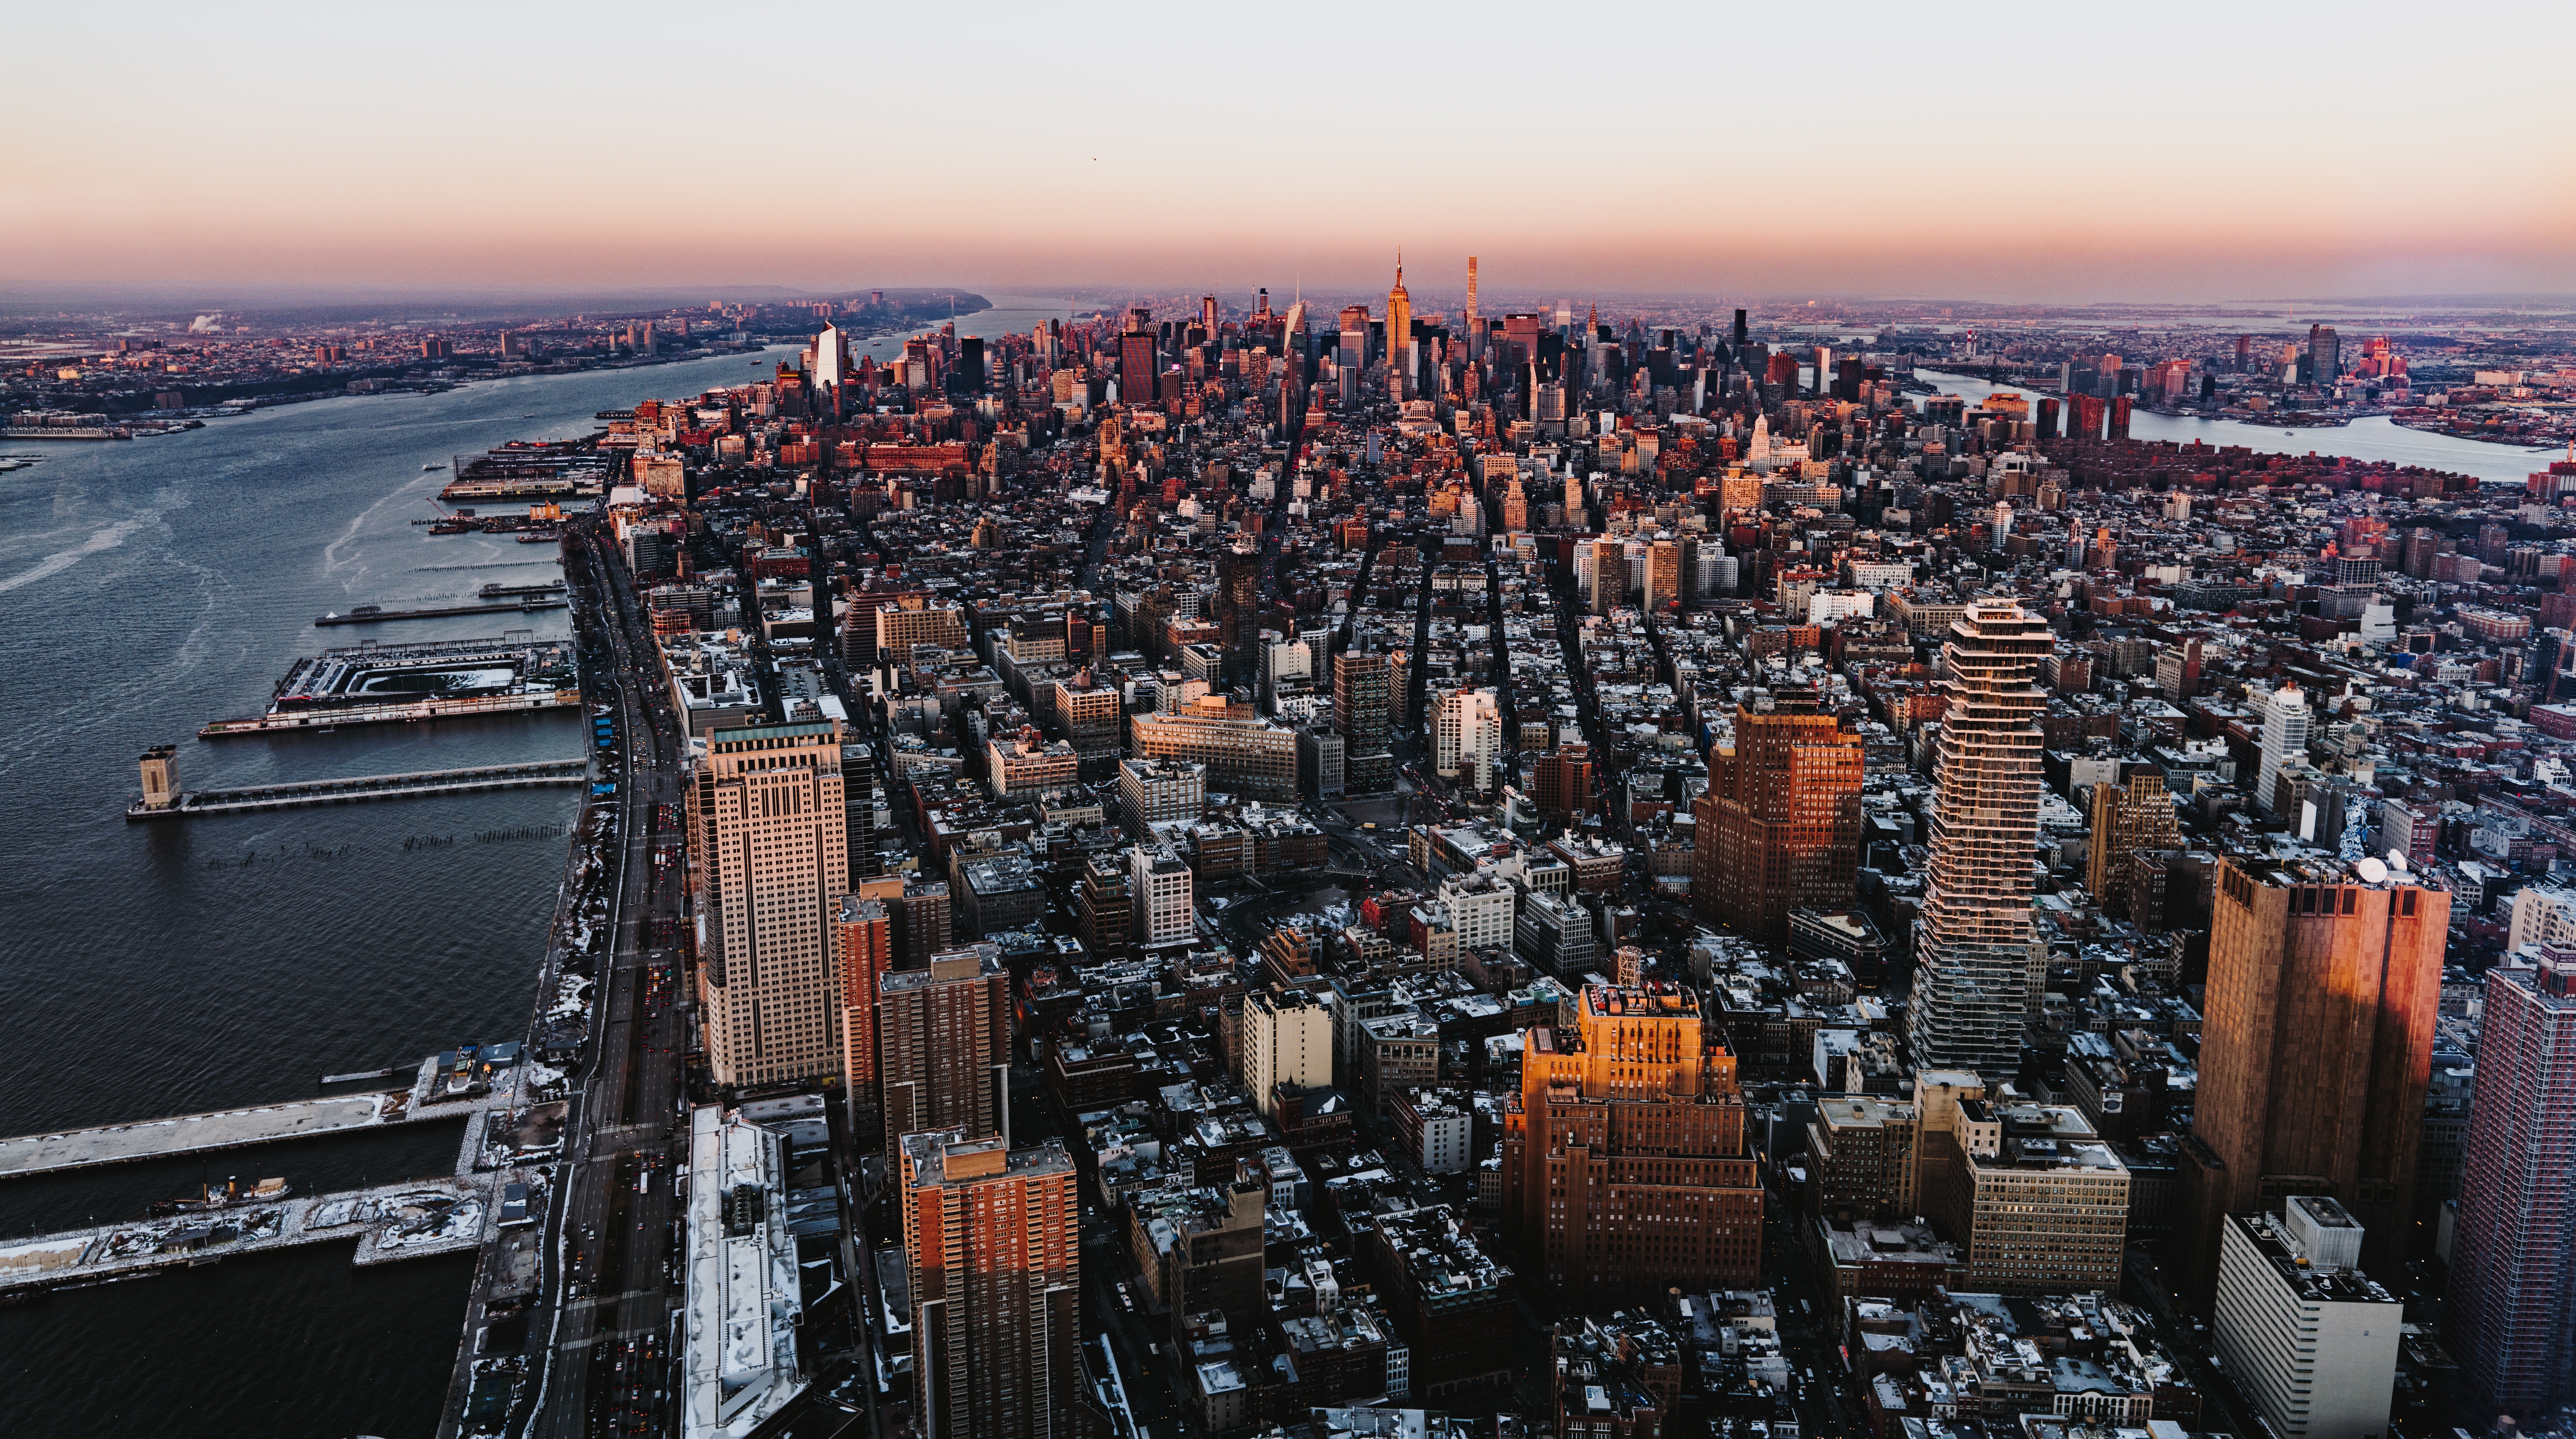
water, horizon, sky, skyline, night, building, city, skyscraper, cityscape, downtown, suburb, evening, reflection, tower block, cool image, cool photo, metropolis, bird's eye view, aerial photography, urban area, metropolitan area